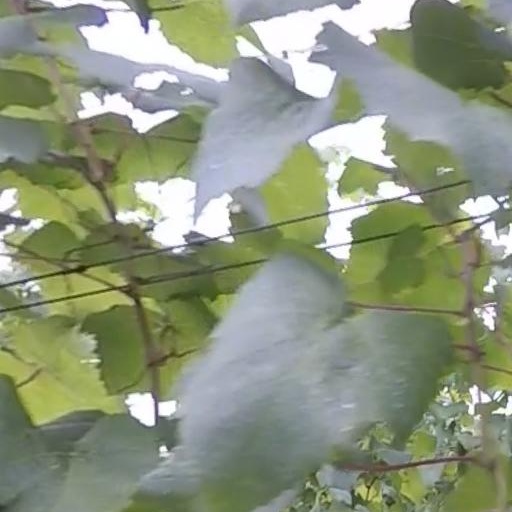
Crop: grape